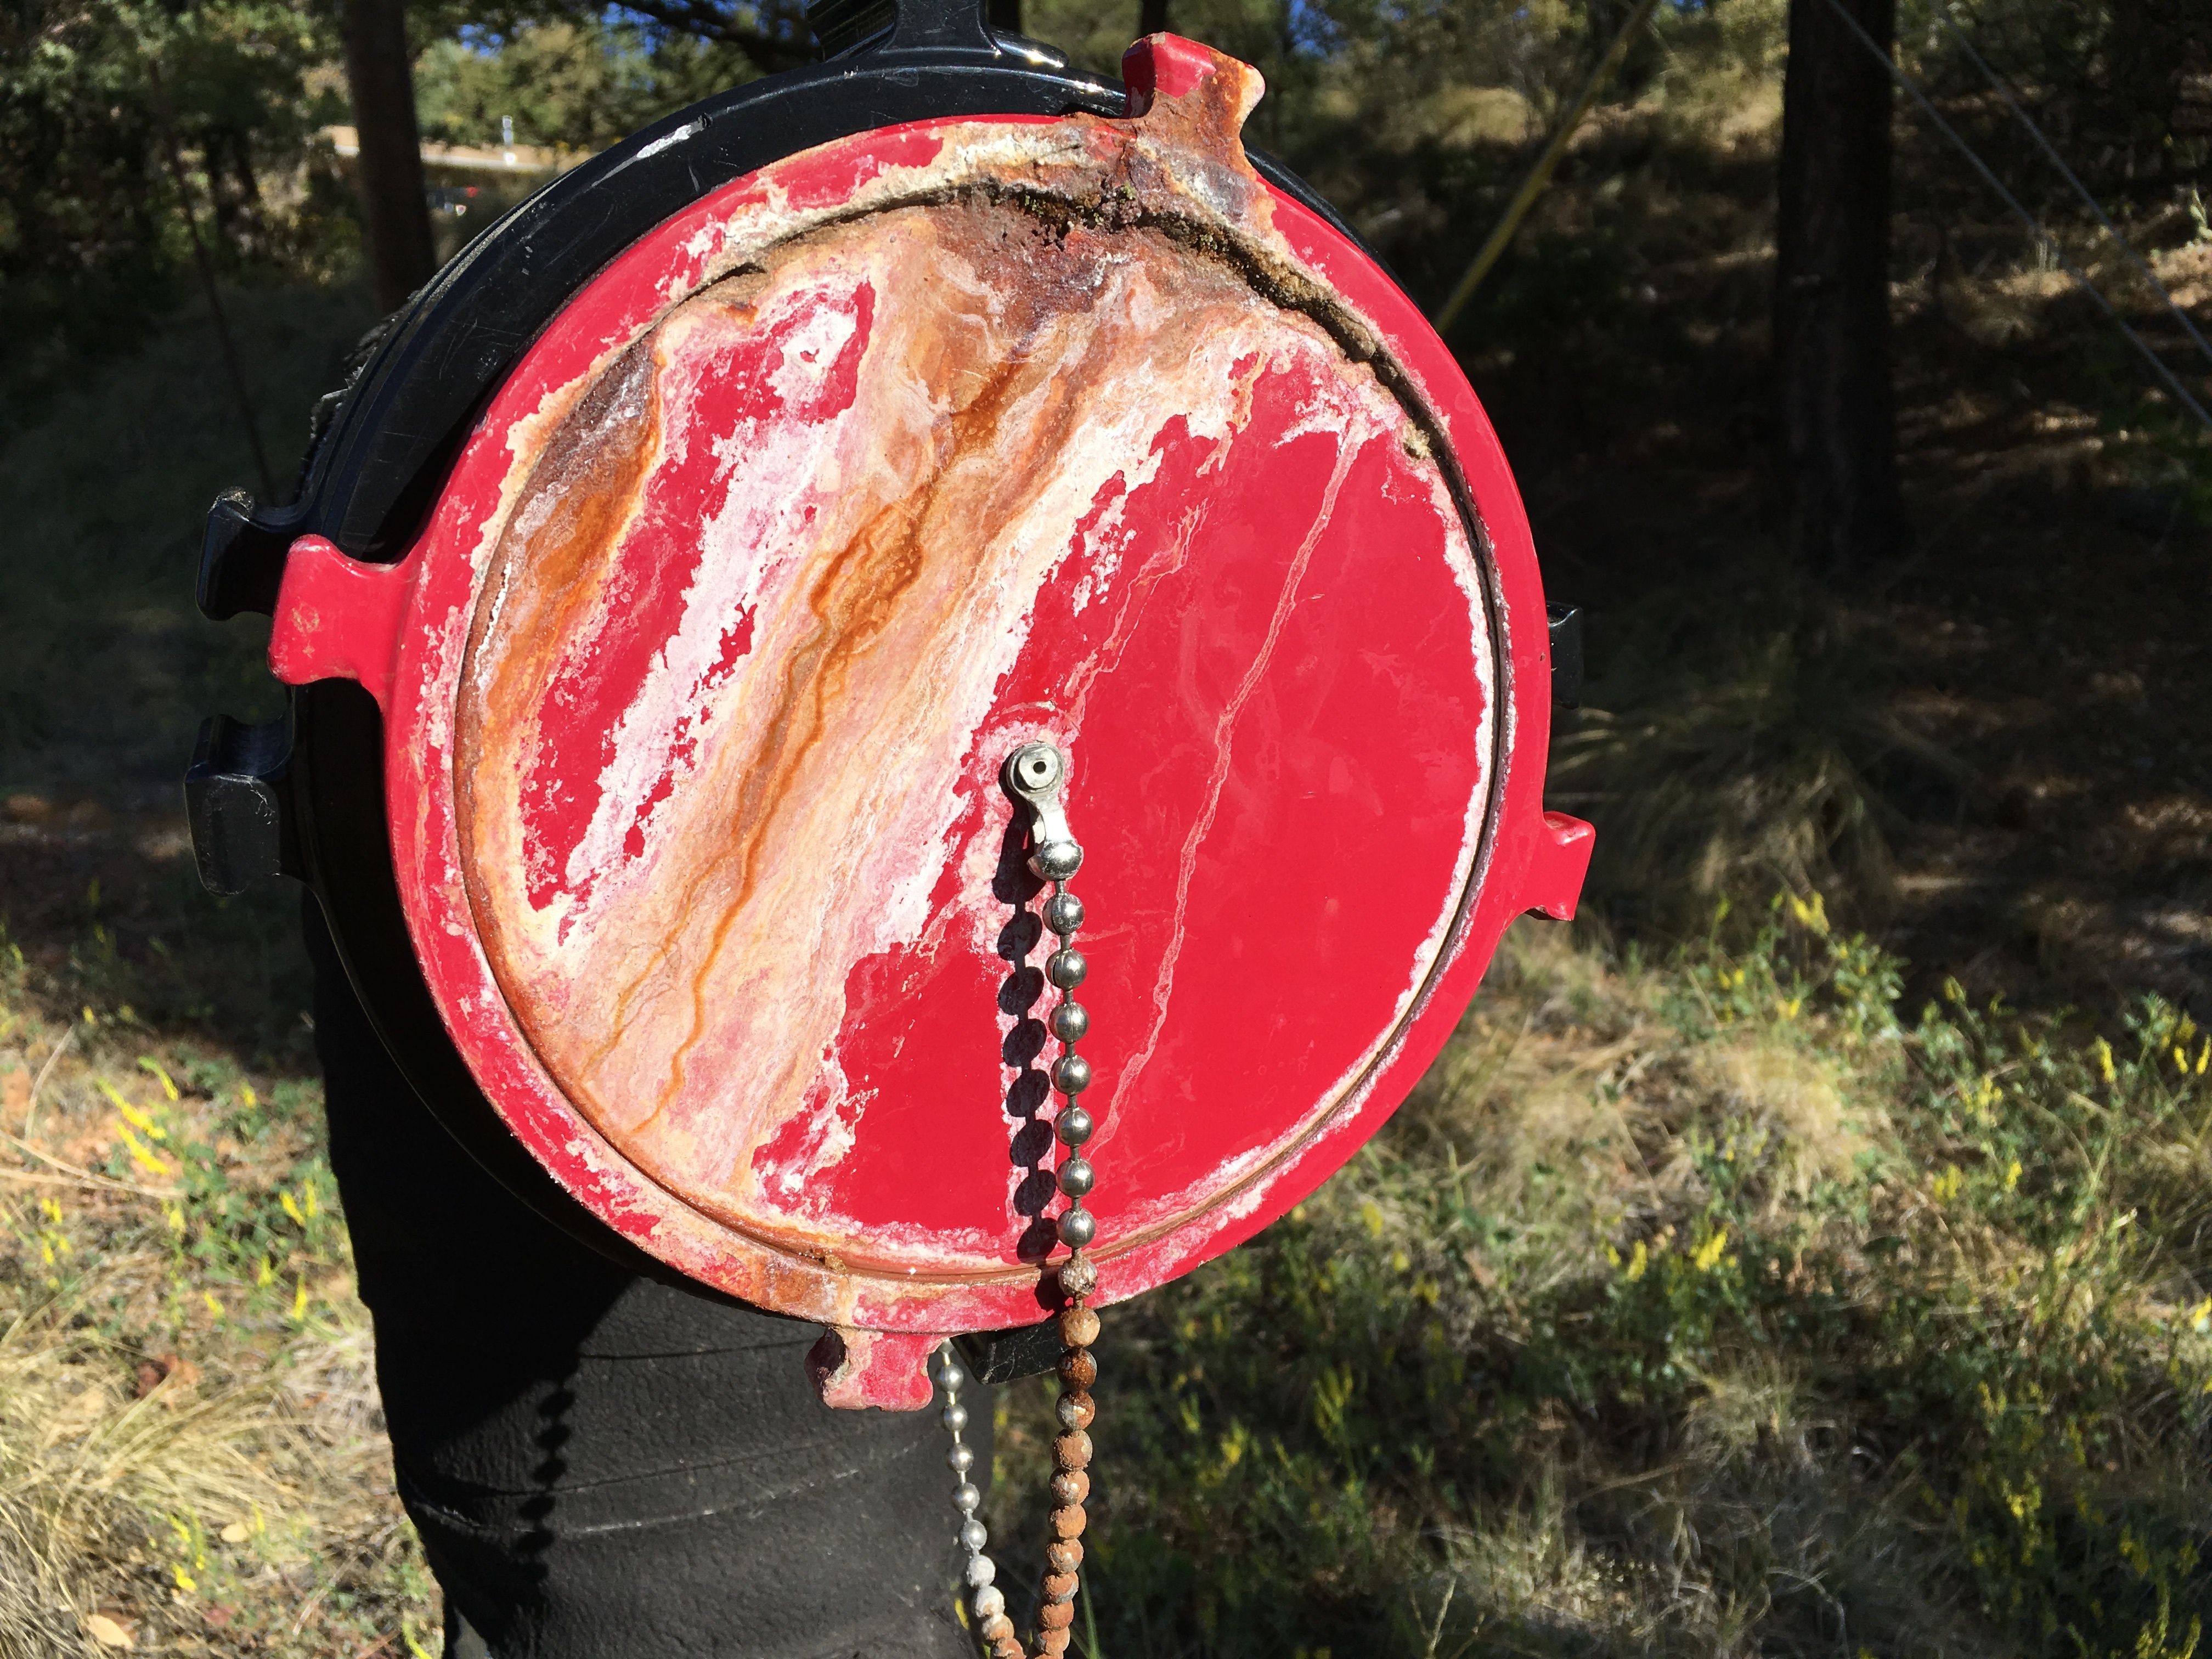
tree, grass, red, fun